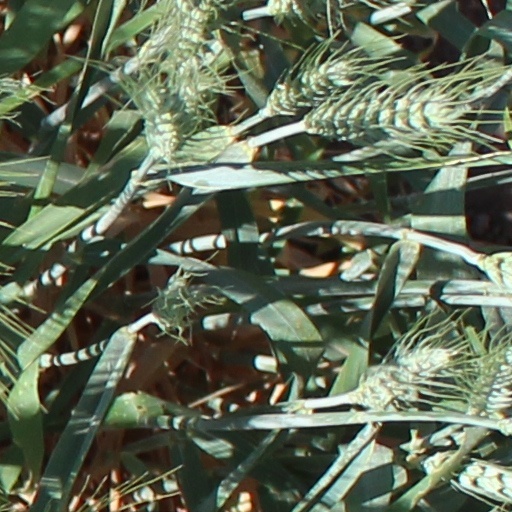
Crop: wheat